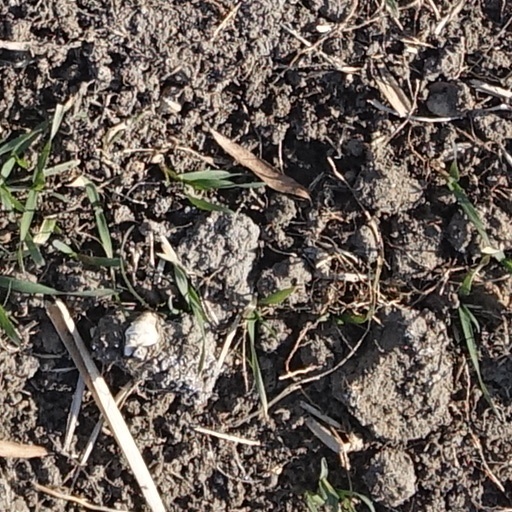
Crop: wheat